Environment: real
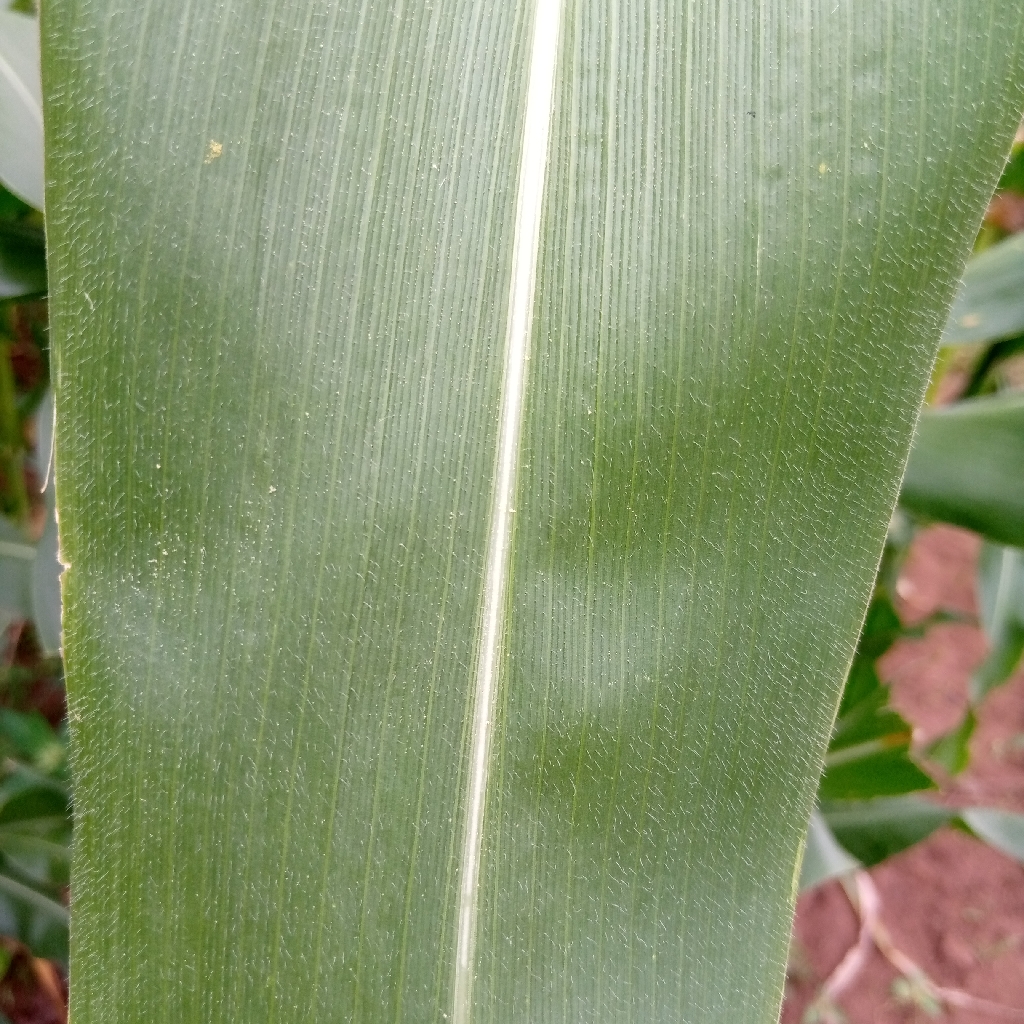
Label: healthy